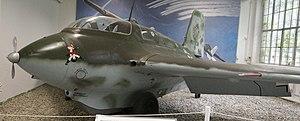
Le Messerschmitt Me 163 Komet, conçu par Alexander Lippisch, fut le seul avion-fusée de chasse opérationnel de l'Histoire. Il nécessita un long développement par Messerschmitt et entra dans la guerre d'une manière très limitée seulement, en 1944. Il reste l'avion le plus rapide de la Seconde Guerre mondiale avec des pointes de vitesse à plus de 950 km/h. Il larguait ses roues au décollage, et atterrissait sur un patin ventral placé sous le fuselage.